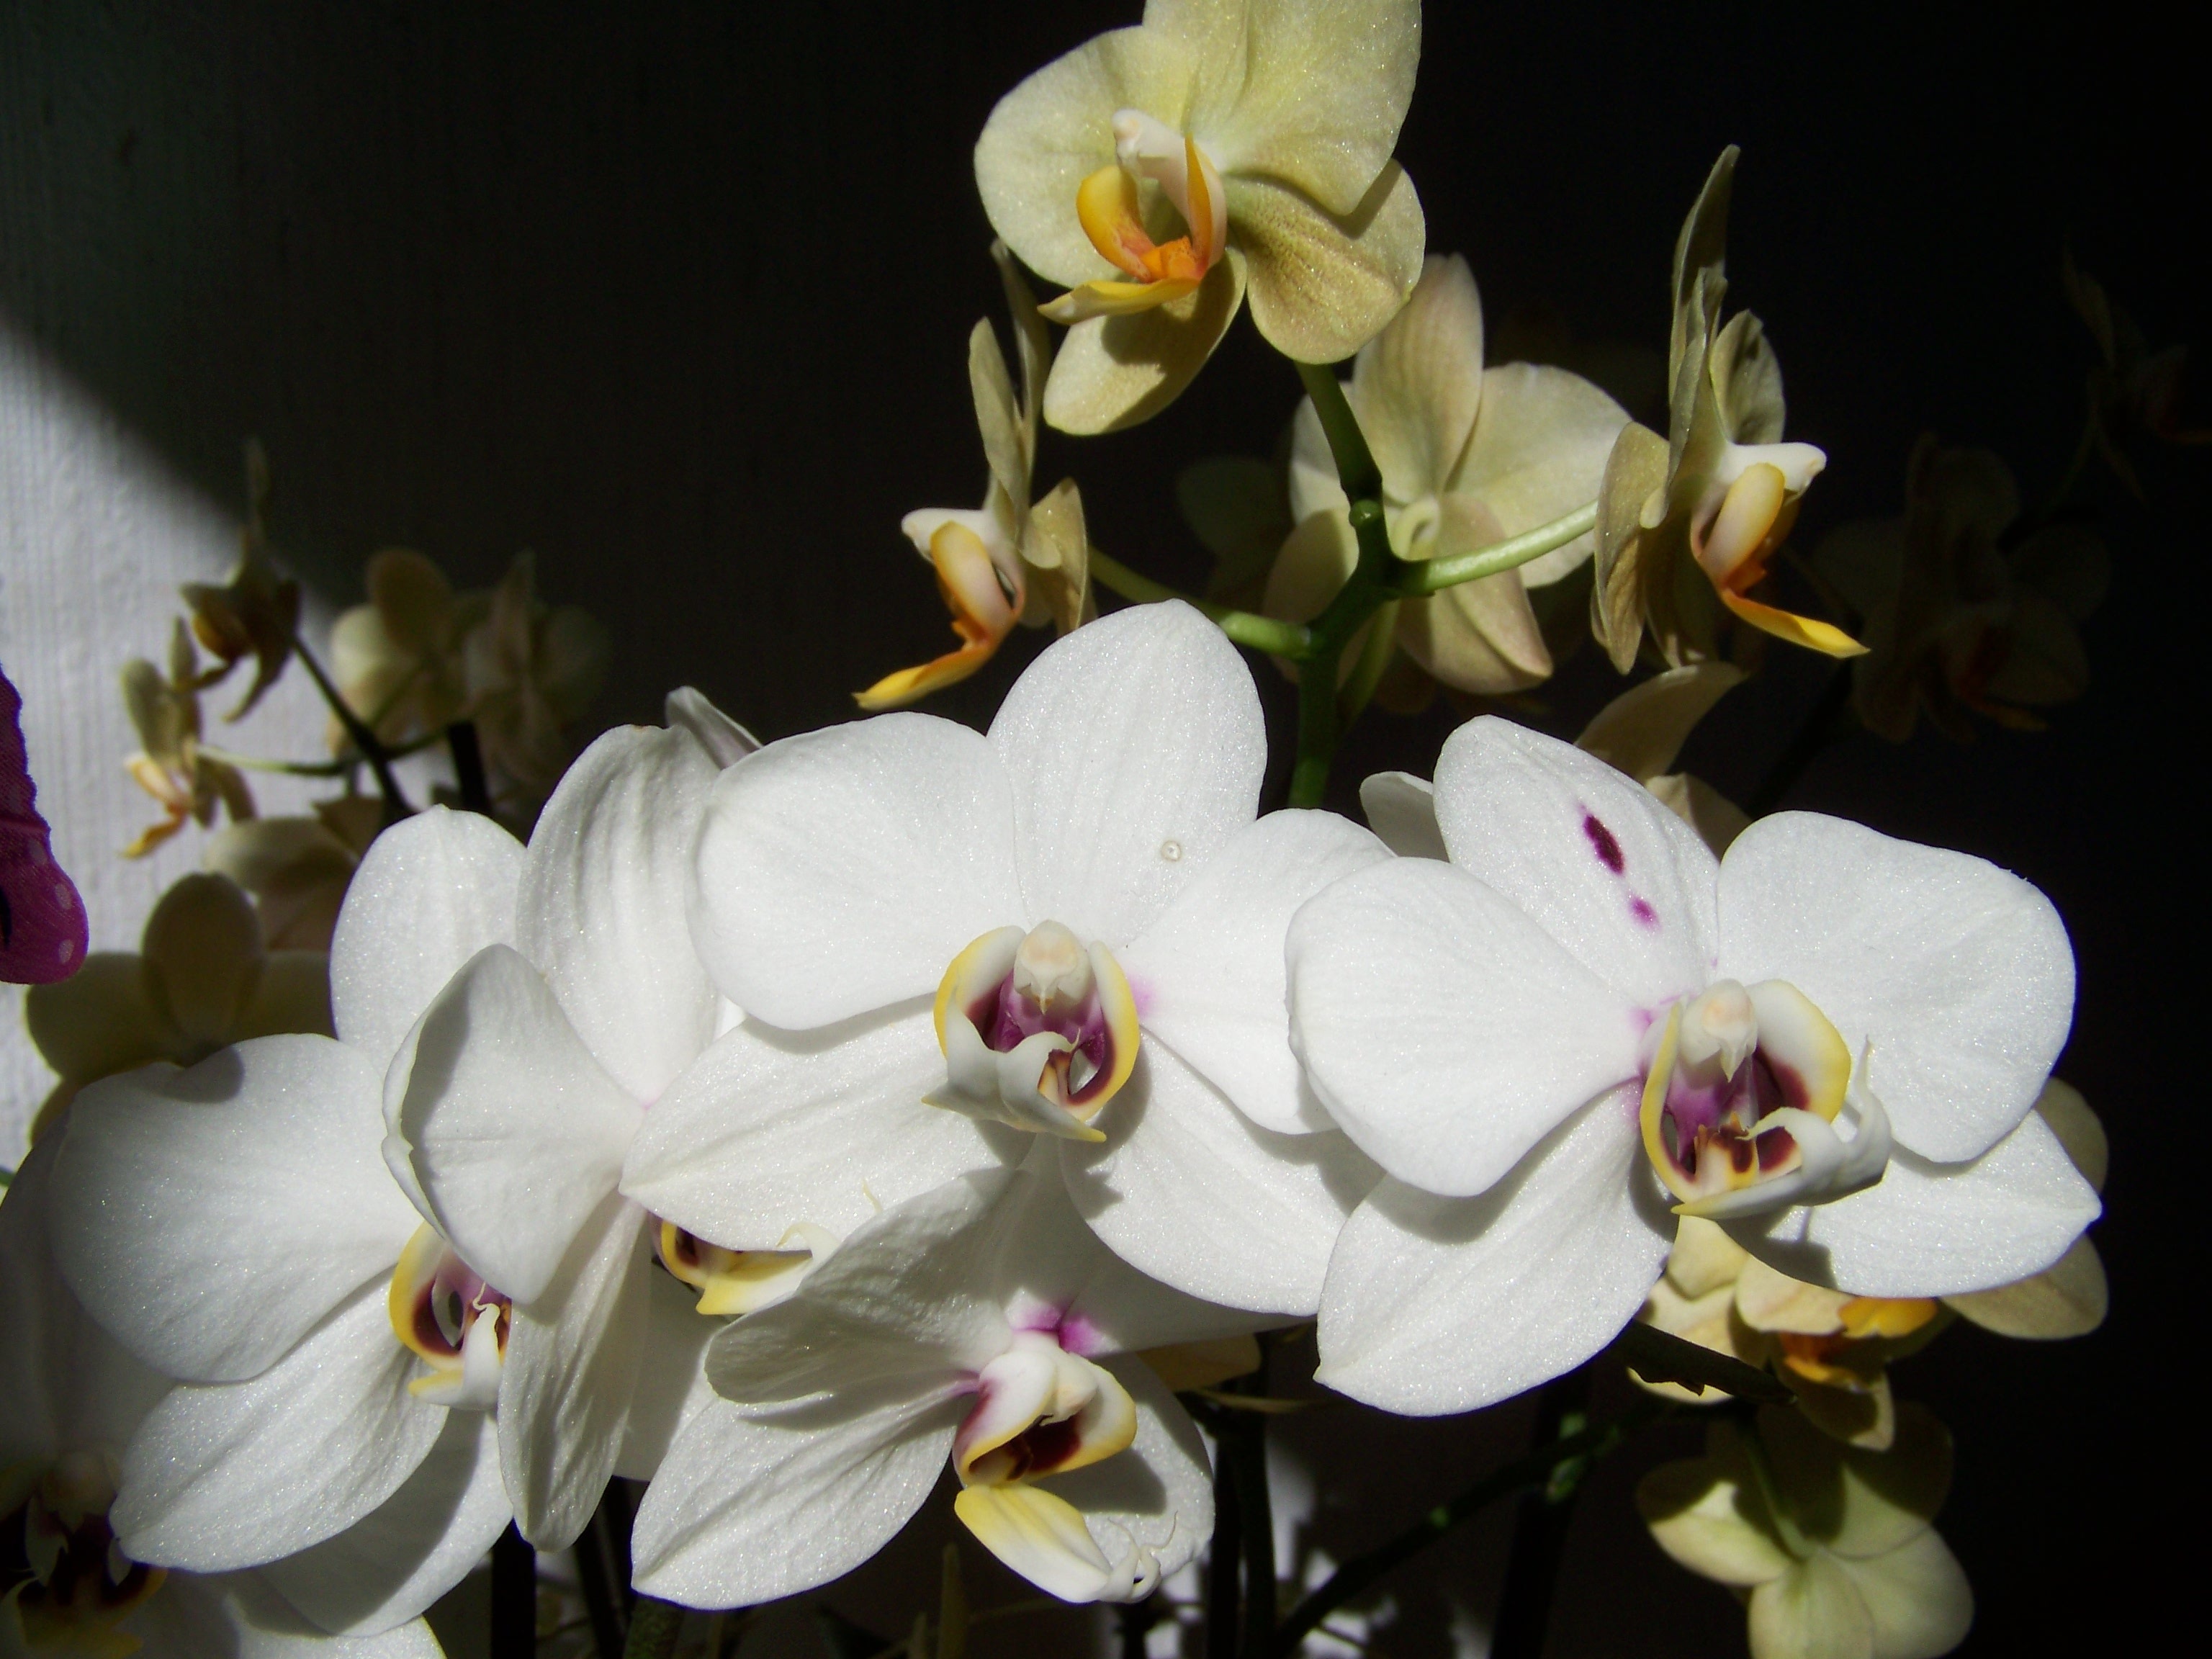
blossom, plant, flower, petal, botany, flora, orchid, macro photography, flowering plant, white orchid, room plant, yellow orchid, dendrobium, land plant, moth orchid, christmas orchid